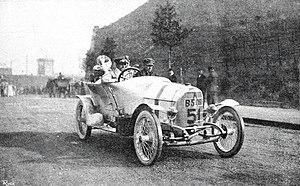
Ferdinand Porsche, vainqueur de la Prinz-Heinrich-Fahrt en juin 1910.
Ferdinand Porsche est un ingénieur inventeur industriel motoriste et designer autrichien, naturalisé allemand, pionnier de l’industrie automobile et aéronautique, fondateur de Lohner-Porsche vers 1900, Porsche en 1931, et Volkswagen en 1937.